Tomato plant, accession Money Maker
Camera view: vertical (180 deg); turntable rotation: 30 degrees
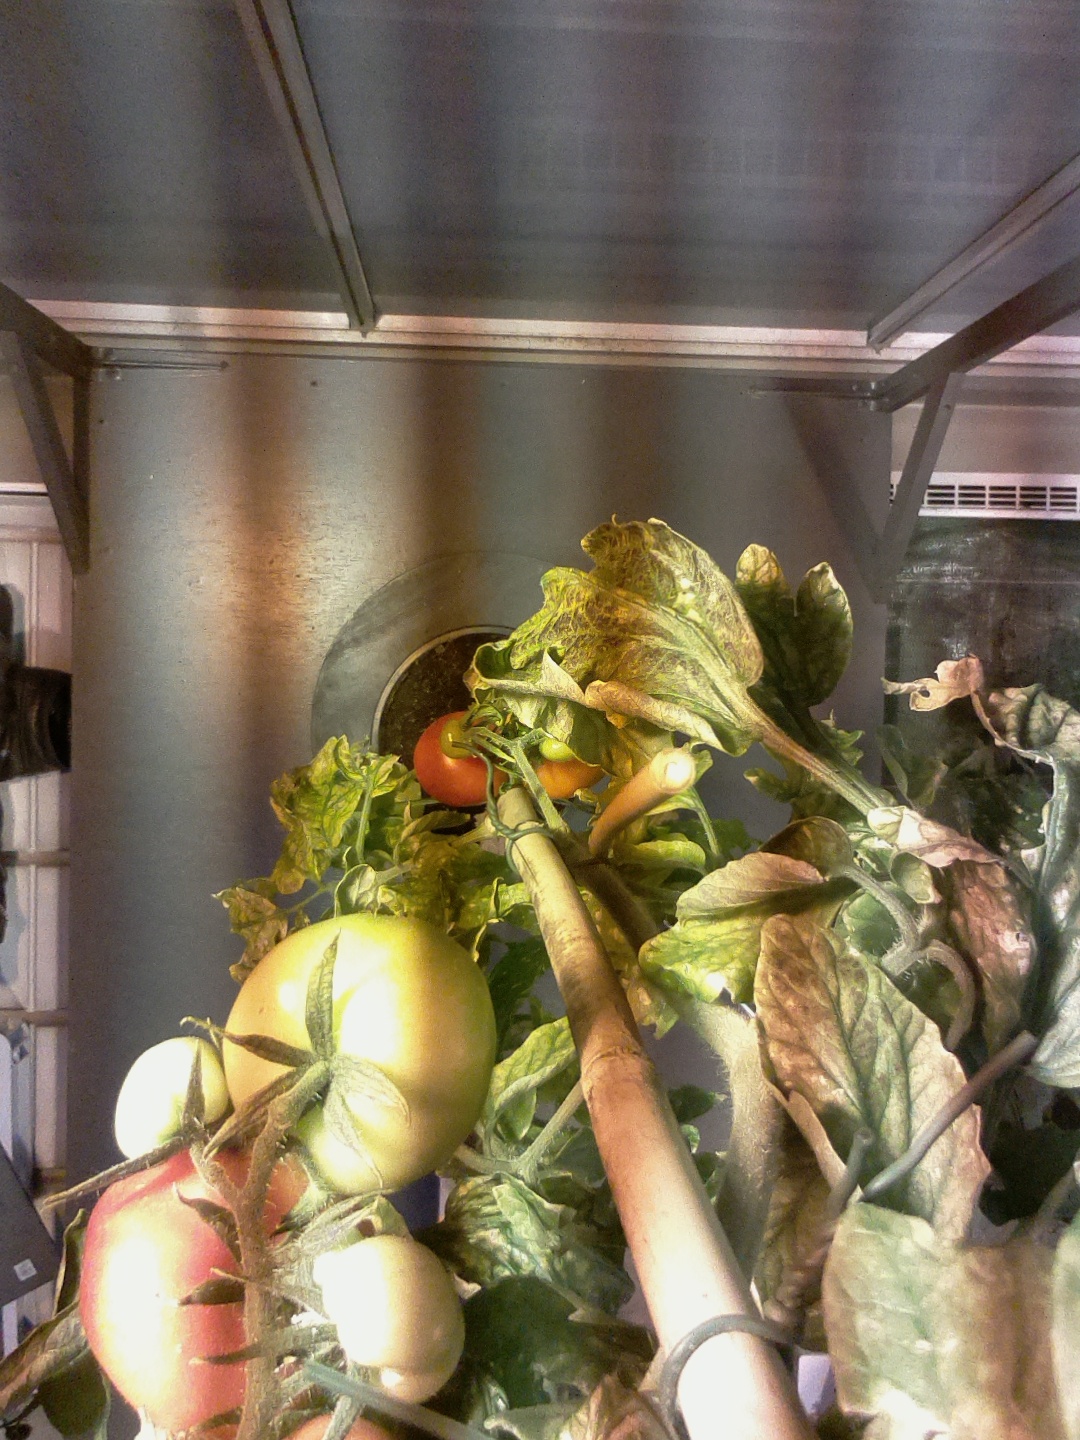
BBCH growth stage 84: 40%-50% of fruits show typical fully ripe color